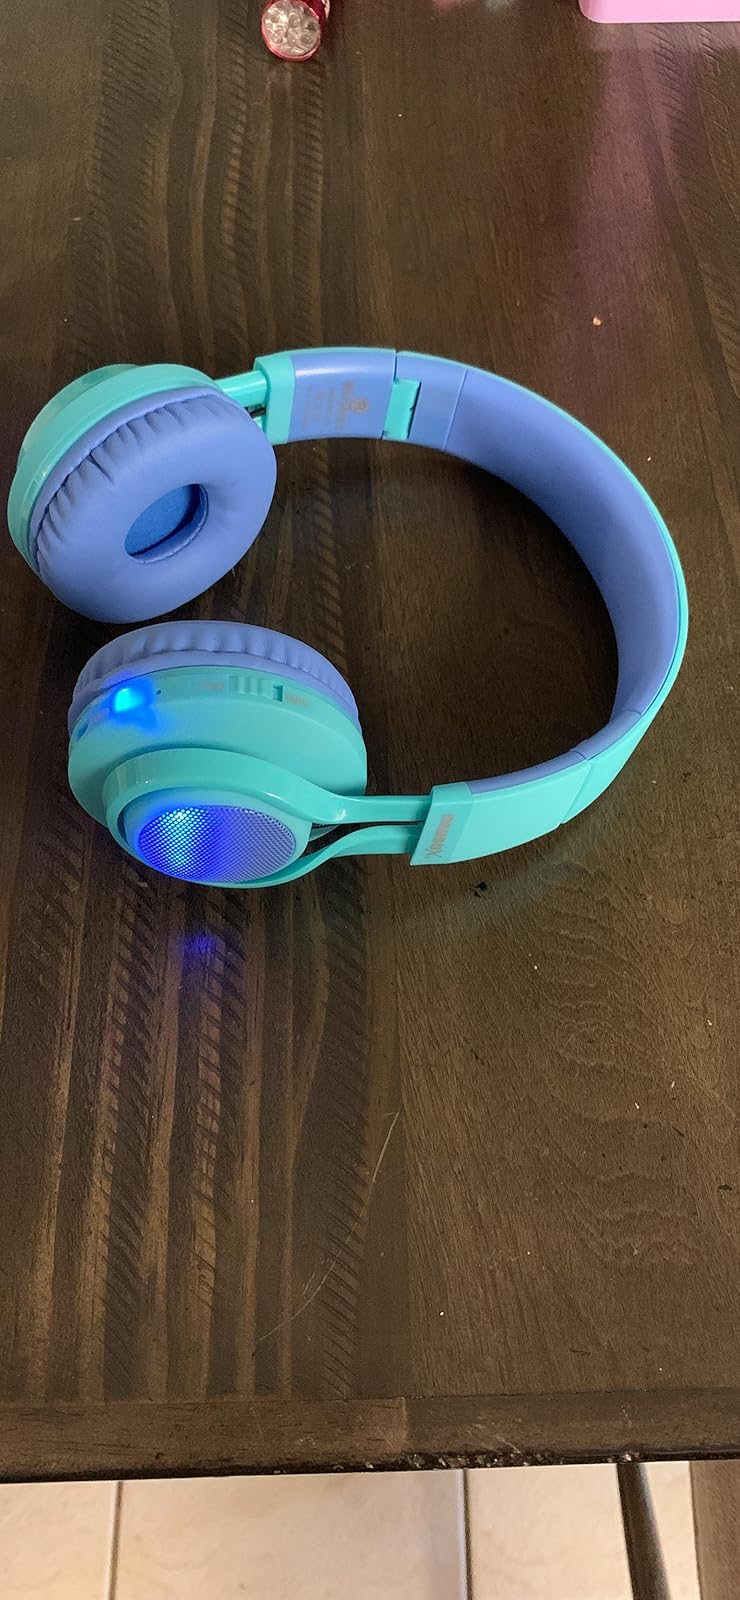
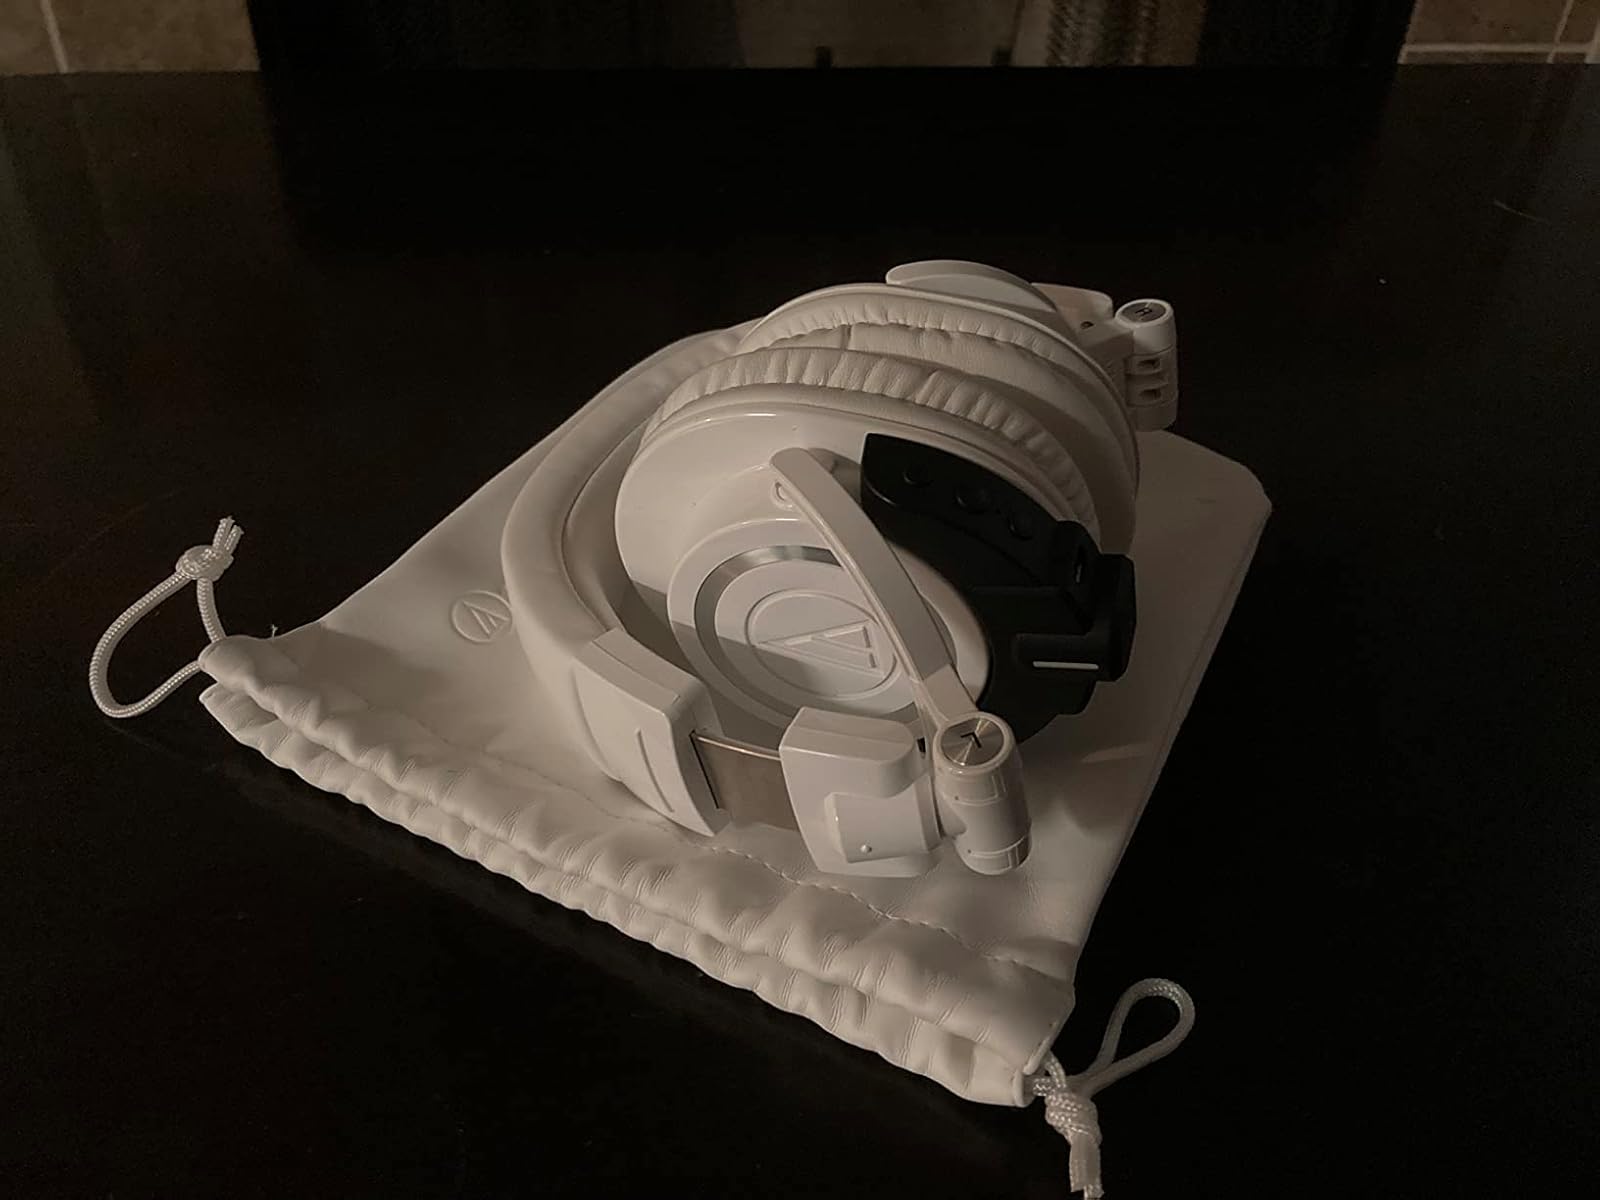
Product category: headphones
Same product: no